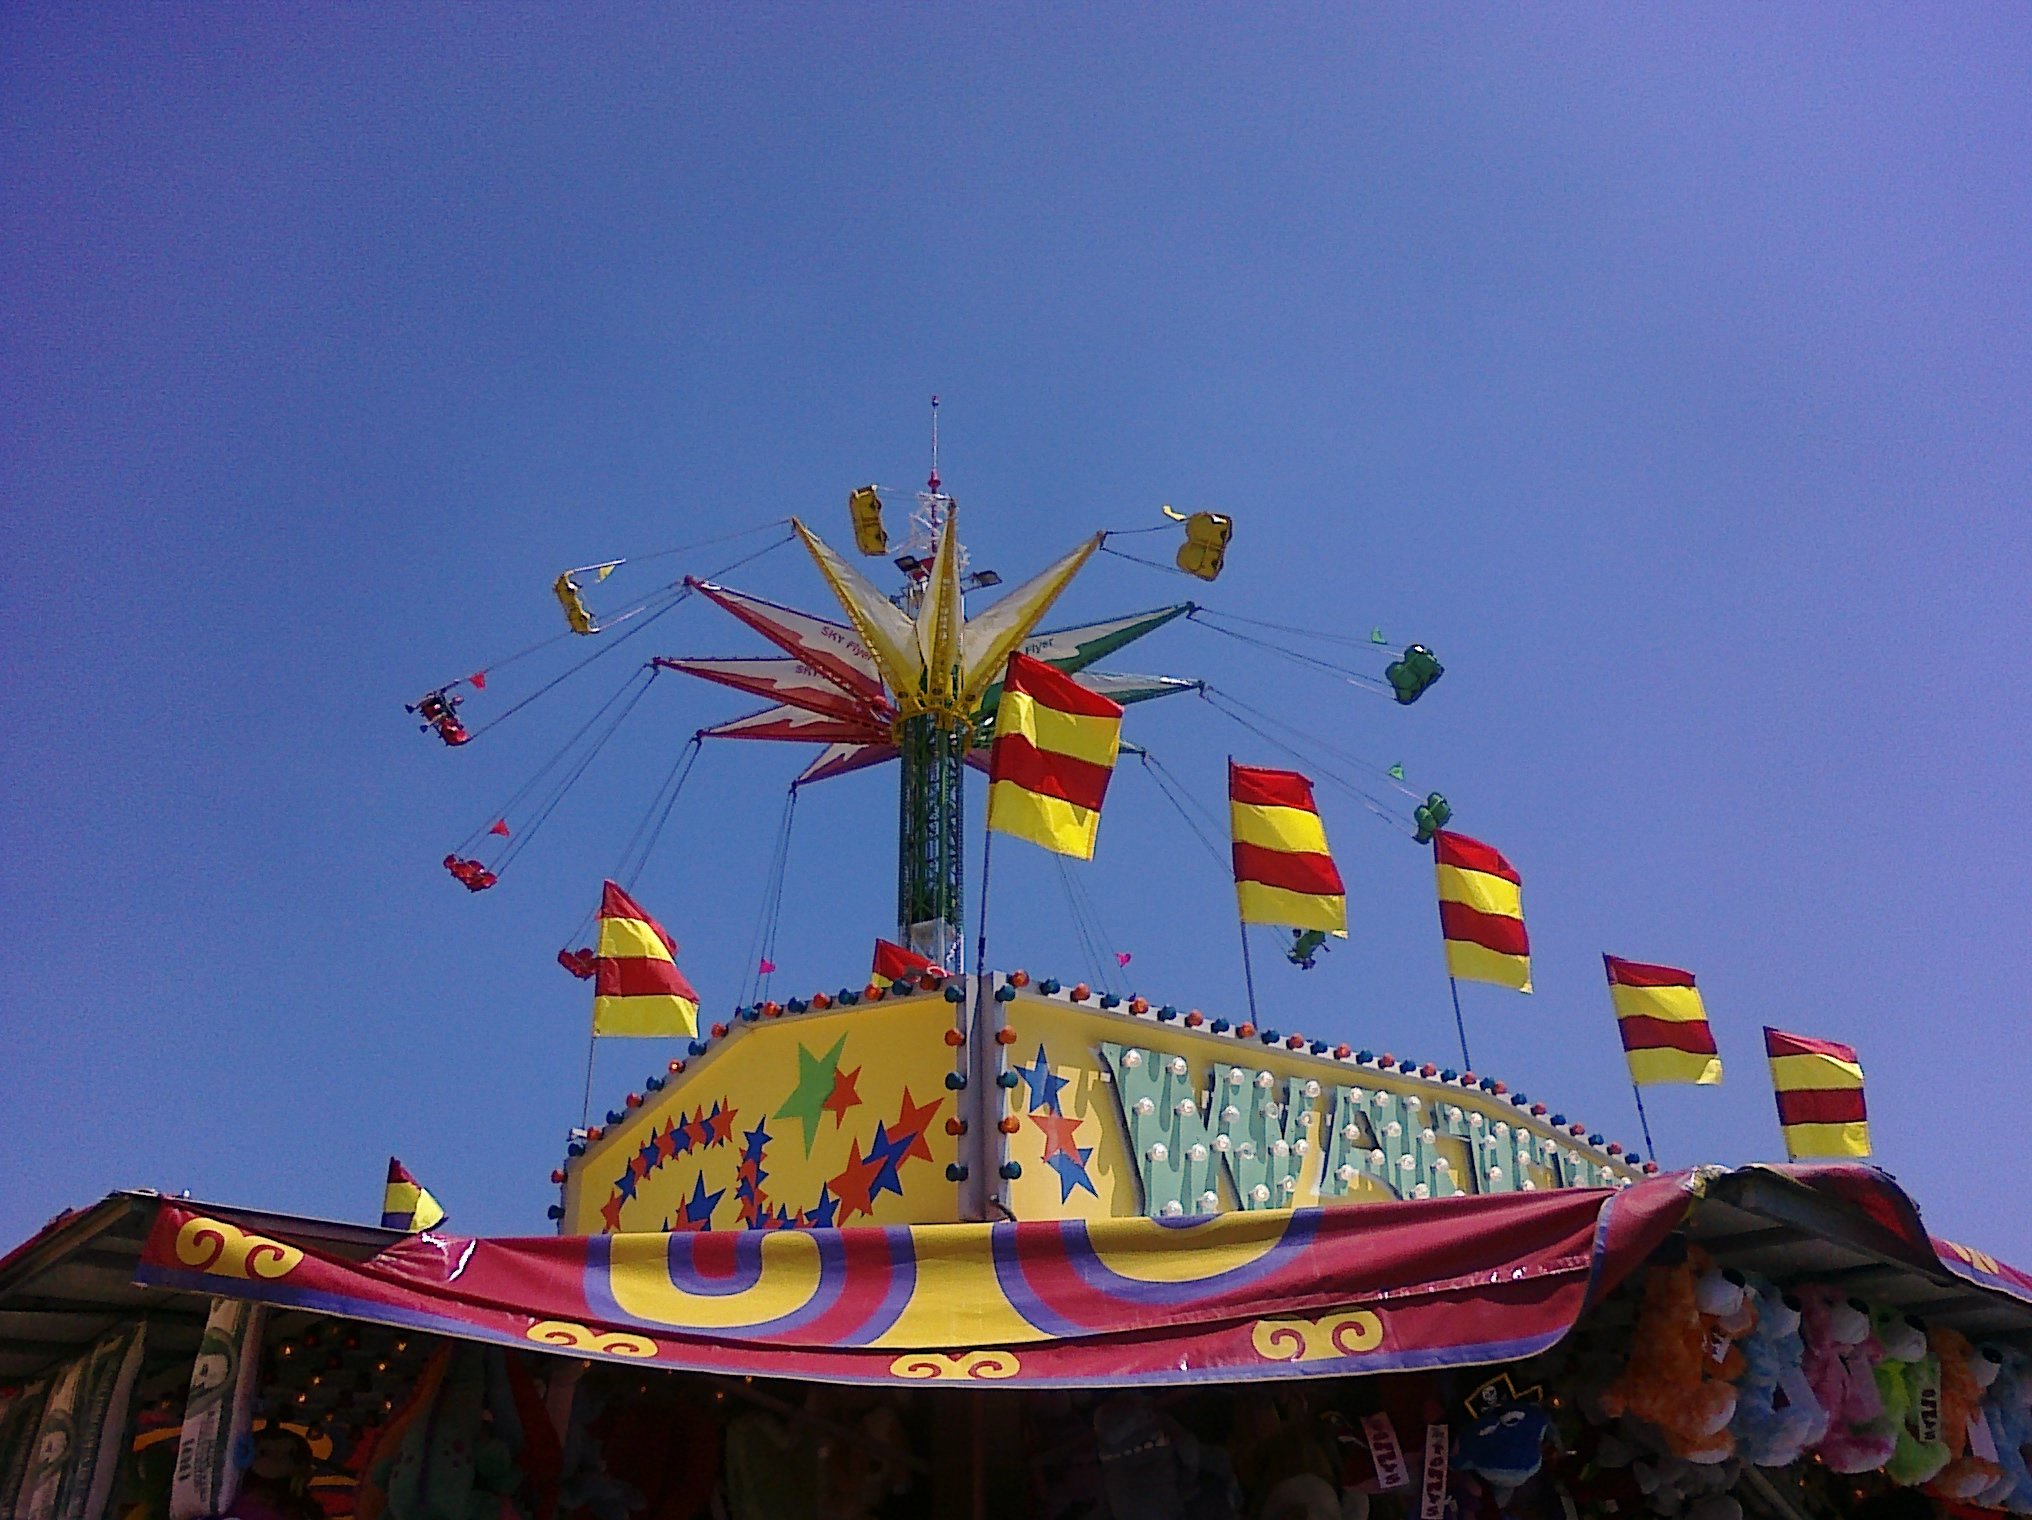
ground, recreation, carnival, amusement park, park, festival, fun, resort, rides, amusement, fair, entertainment, amusement ride, outdoor recreation